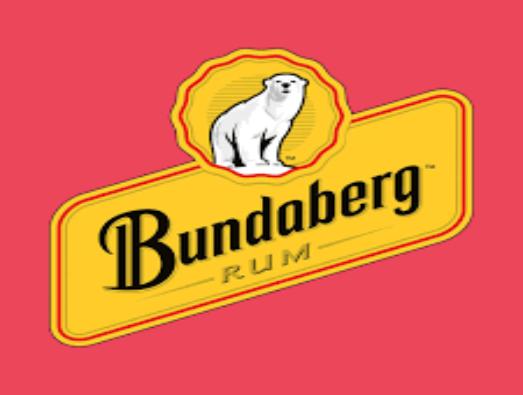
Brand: Bundaberg
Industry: Food